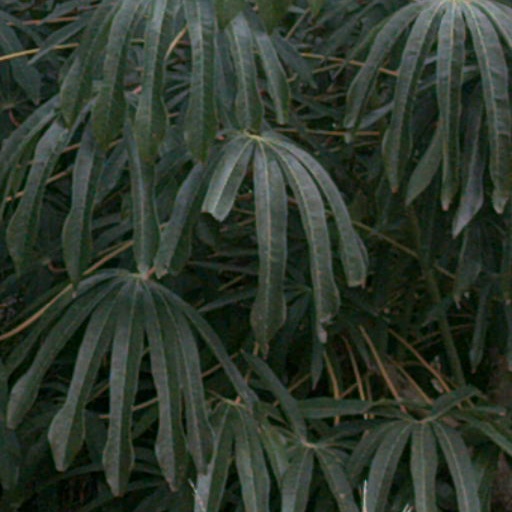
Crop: cassava